U.S.–Japan Alliance

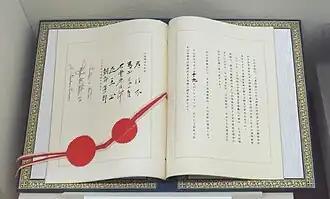
Signature page of the Treaty of Mutual Cooperation and Security between the United States and Japan (Japanese-language copy)

The is a military alliance between Japan and the United States, as codified in the Treaty of Mutual Cooperation and Security between the United States and Japan, which was first signed in 1951, took effect in 1952, and was amended in 1960. The alliance has further been codified in a series of "administrative" agreements, "status of forces" agreements, and secret pacts (密約, "mitsuyaku") that have not been subject to legislative review in either country.